List of non-marine molluscs of Dominica

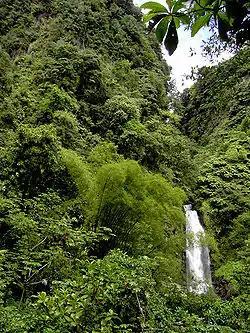
dense rainforest with an waterfall

The list of Dominican land gastropods contains 43 species, making it one of the richest known faunas of land snails and slugs in the Lesser Antilles.